Konak, İzmir

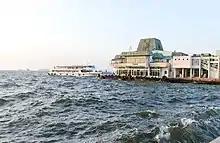
Ferry docked at Konak ferry terminal

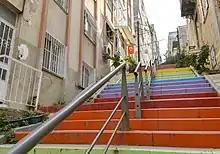
Colorful set of stairs in Karataş

The name "Konak" was previously used for İzmir's historic core neighborhood, as well as for its key central square ("Konak Square – Konak Meydanı"). For example, Karşıyaka along the opposing northern shore did not always consider itself as an integral part of İzmir, or in any case, had marking specificities and points of rivalry.